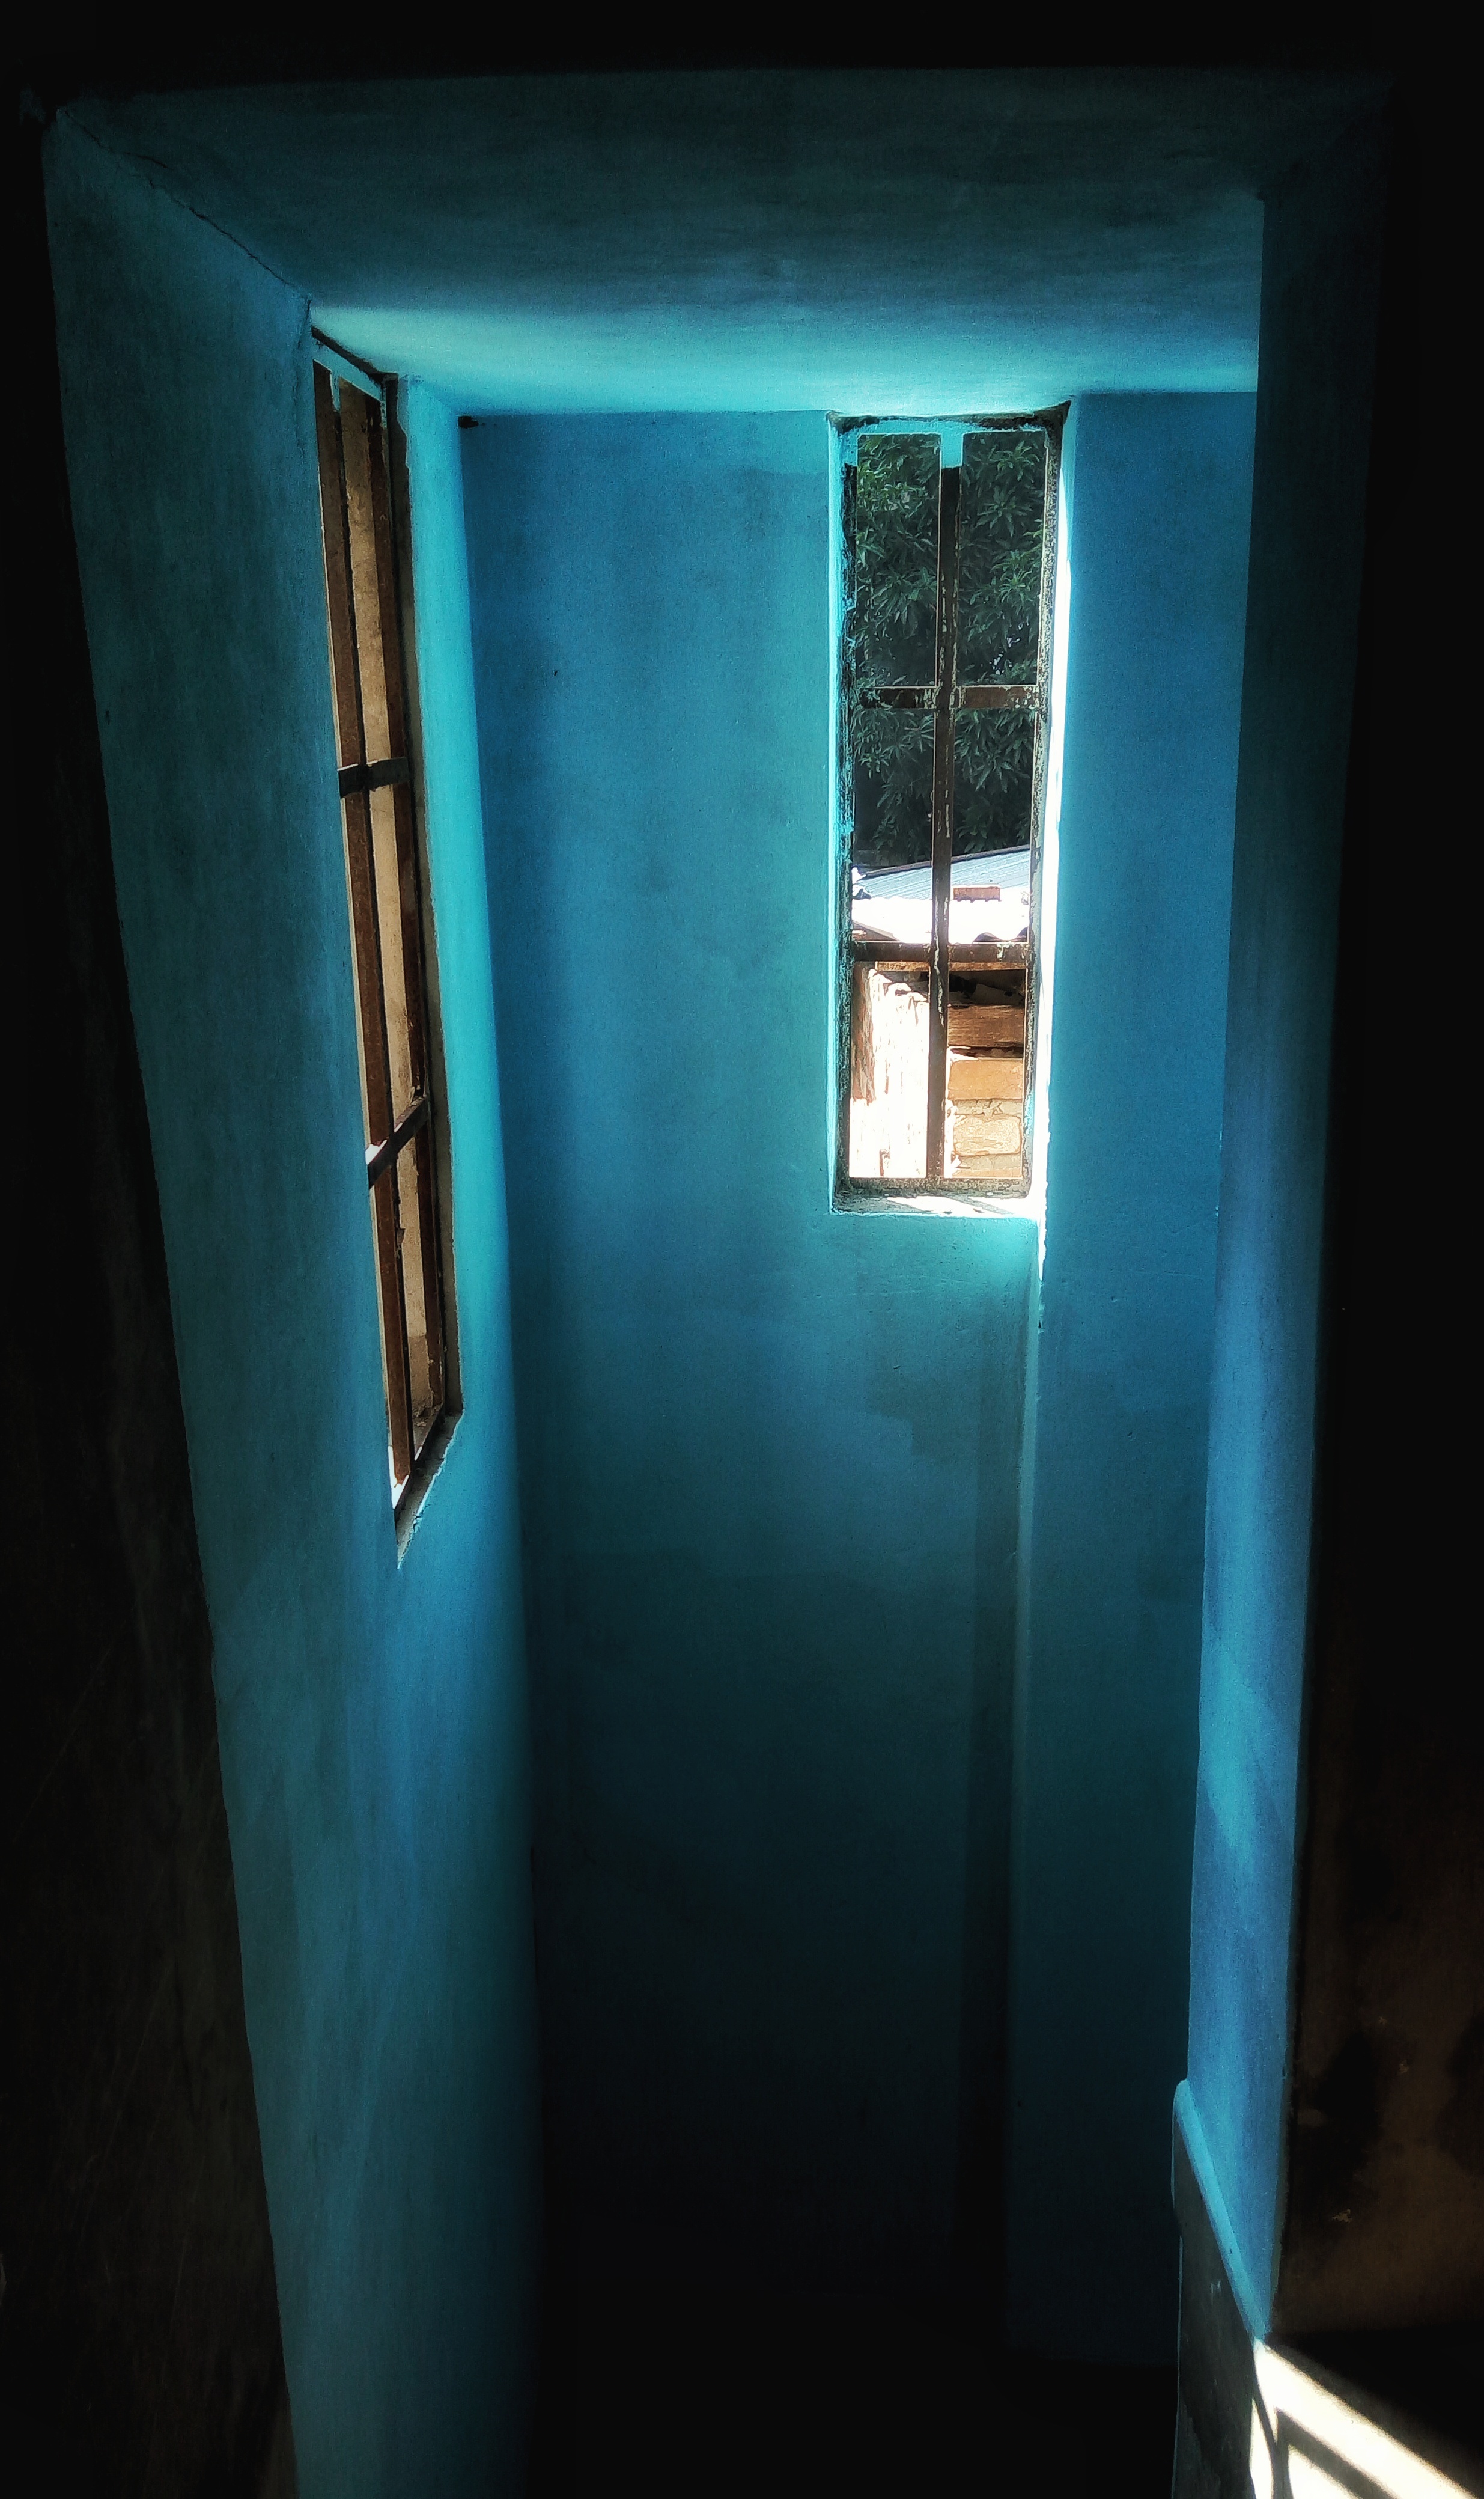
light, window, glass, green, color, darkness, blue, lighting, interior design, shape